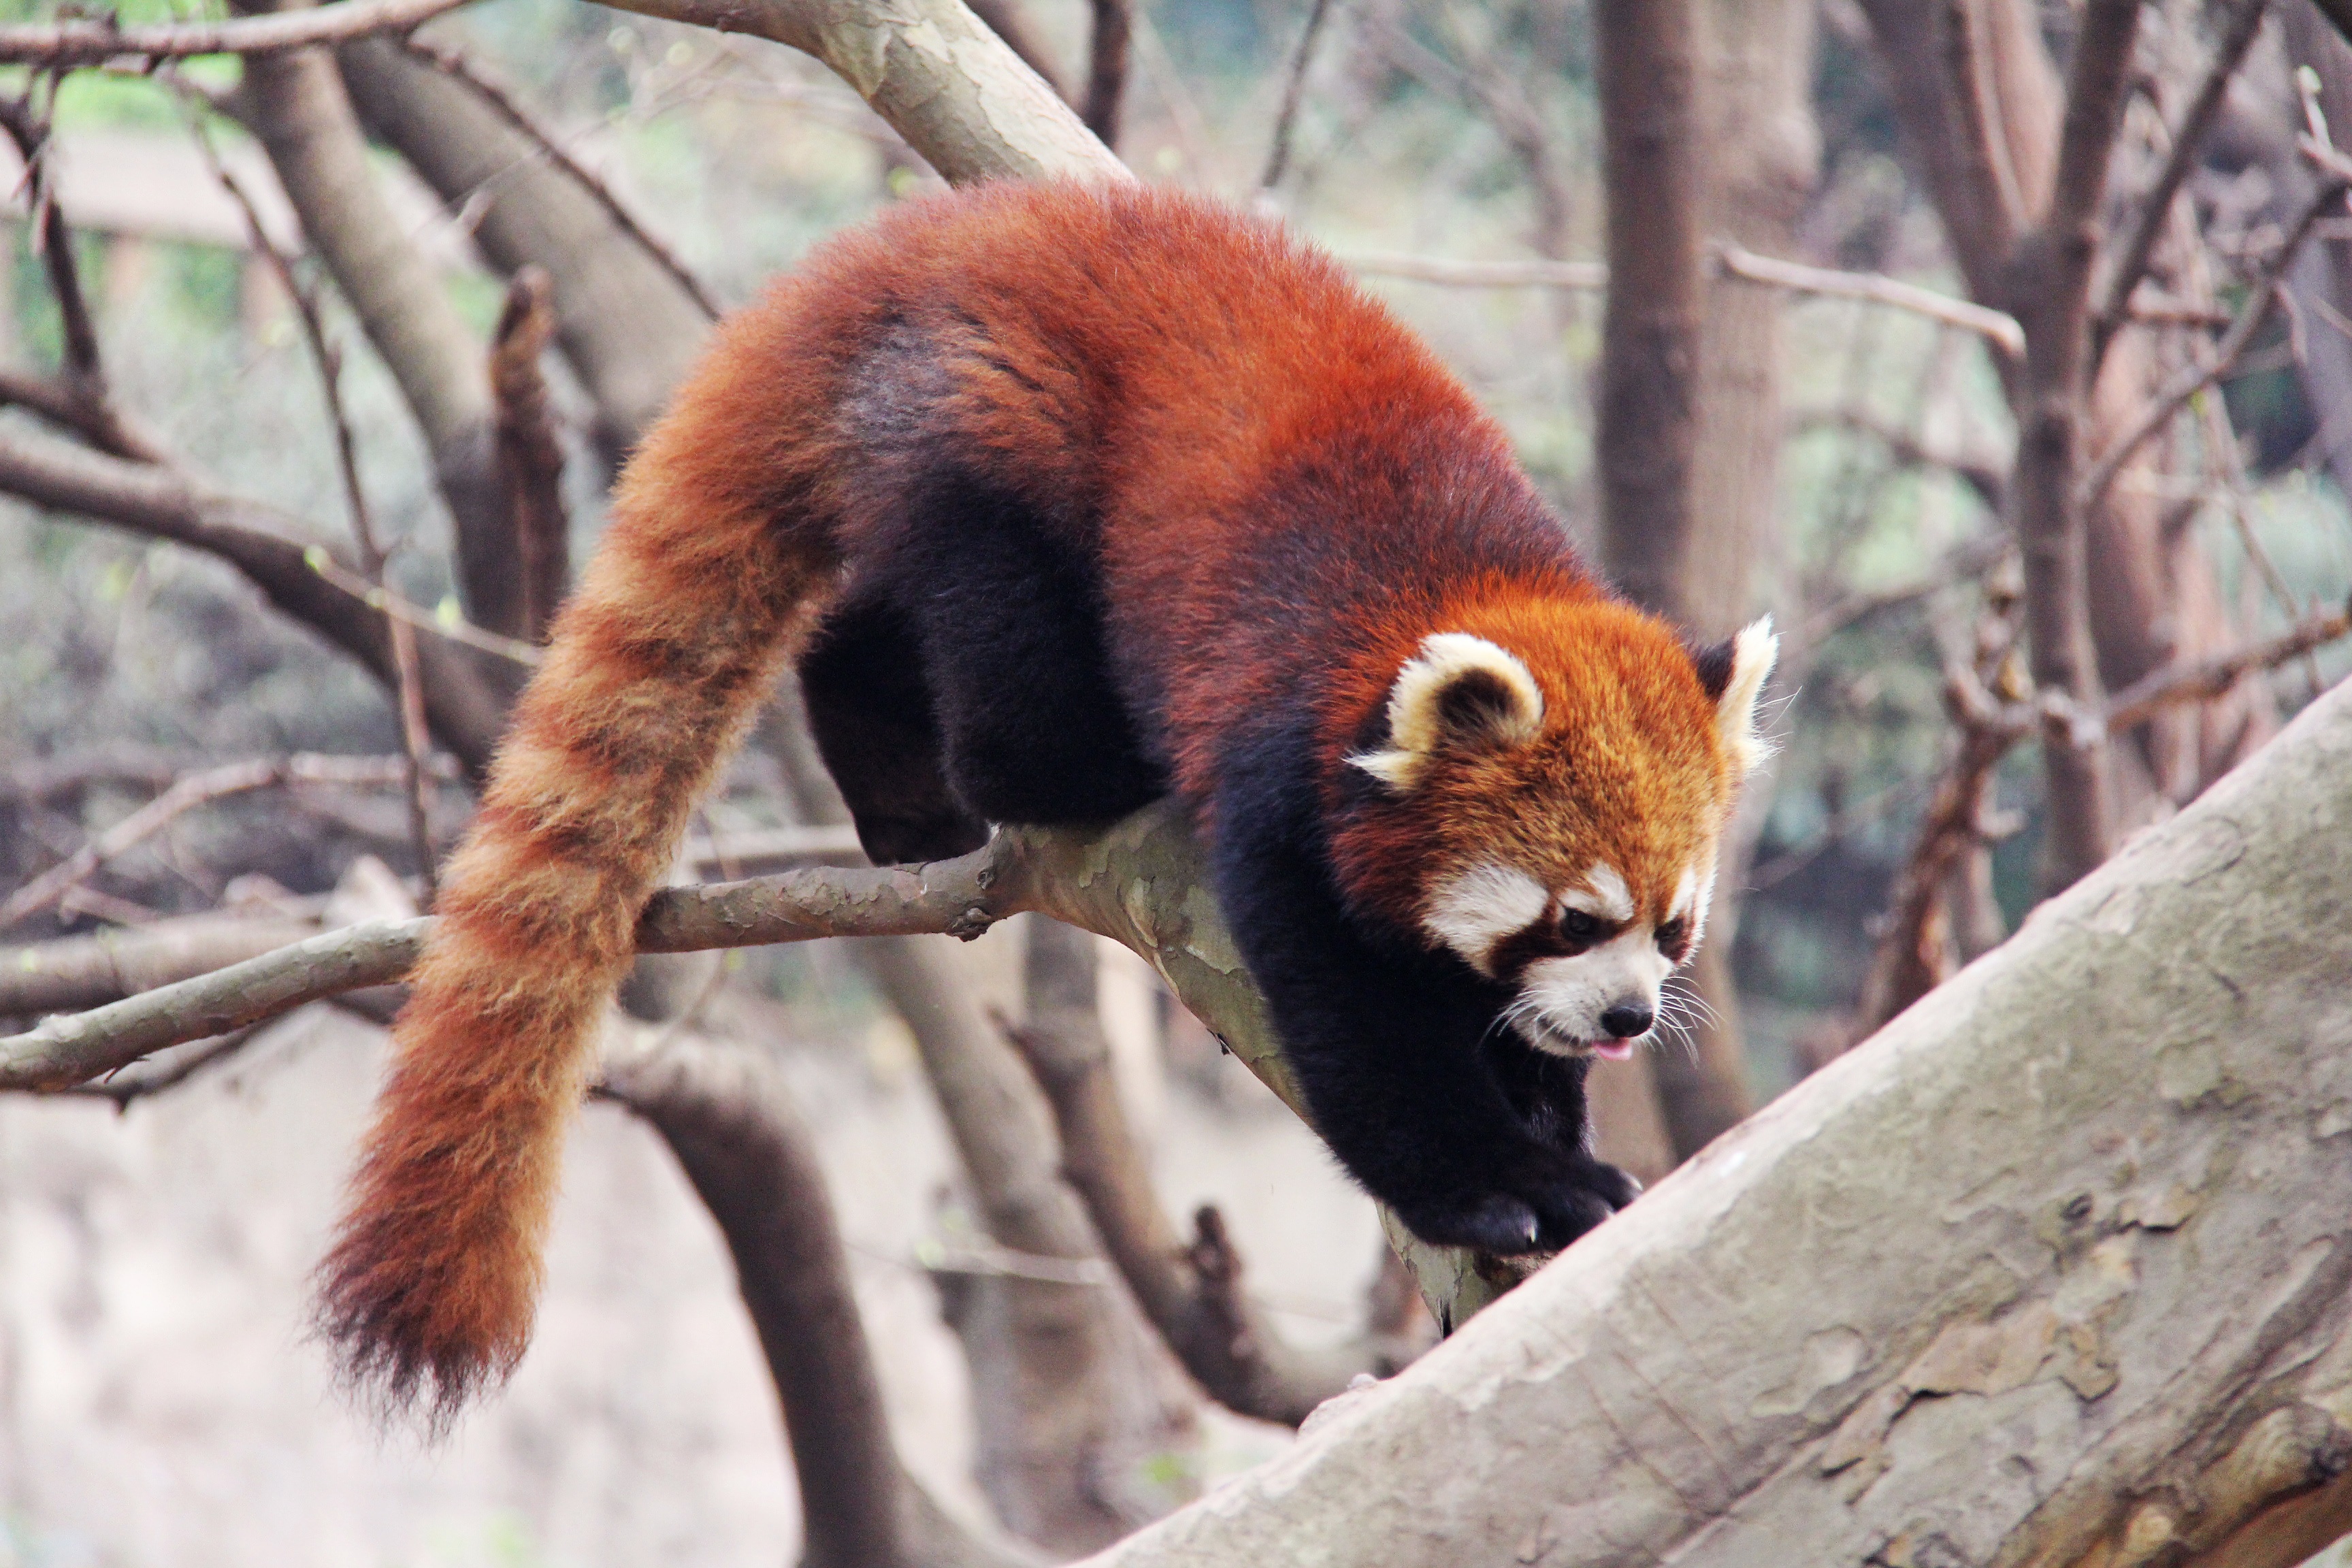
black and white, city, animal, cute, vacation, tourist, travel, bear, wildlife, zoo, young, chinese, holiday, mammal, asia, tourism, fauna, red panda, panda, vertebrate, chengdu, adorable, china, rare, sichuan, national animal, research base, lovable, loveable, red pandas